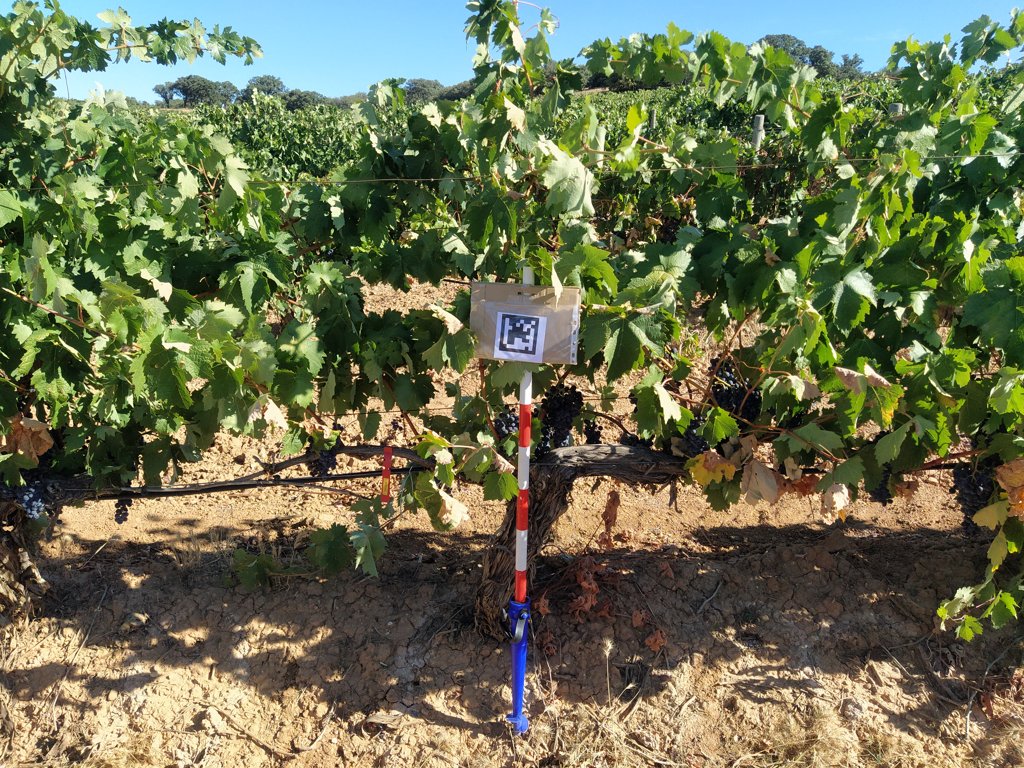
Berries visible: 627
Grape clusters: 16